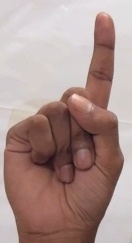
ASL sign: 1